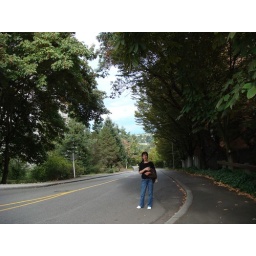
Windy road near the hill top